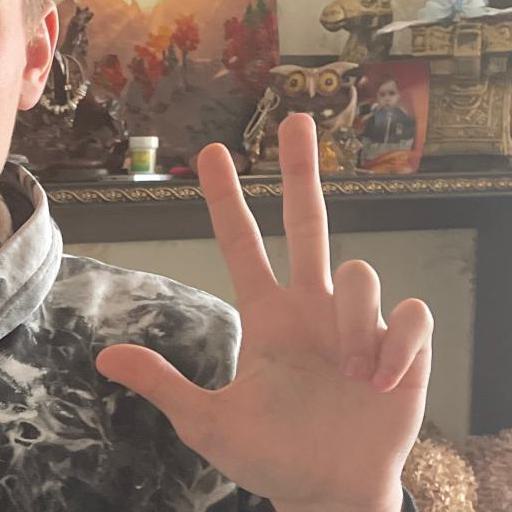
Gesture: three2